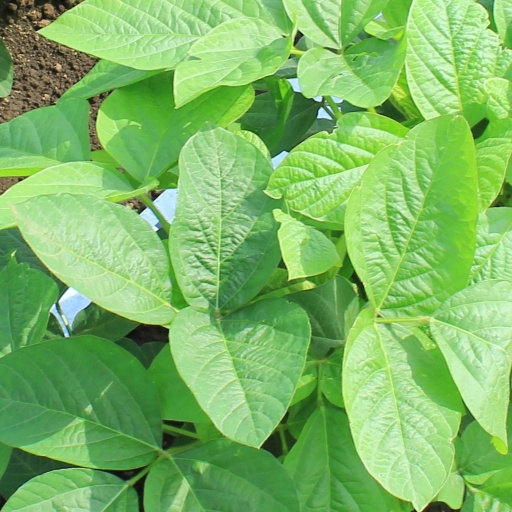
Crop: soybean